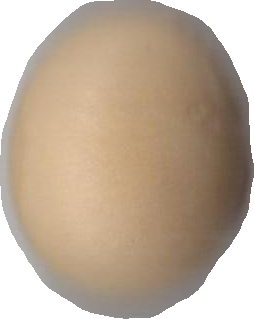
Variety: Grobogan